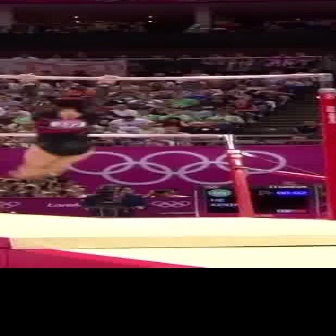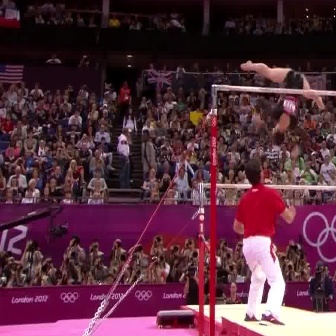
  Please identify the target specified by the bounding box [2,71,112,181] in the first image and locate it in the second image. Return the coordinates in [x_min,y_min,x_max,y_max] format.
Answer: [238,58,325,145]